George Samuel Elgood

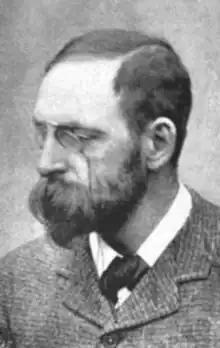
In "The Sketch", 27 March 1895

George Samuel Elgood (1851–1943) was an English artist and illustrator who became well known for his paintings of formal gardens.